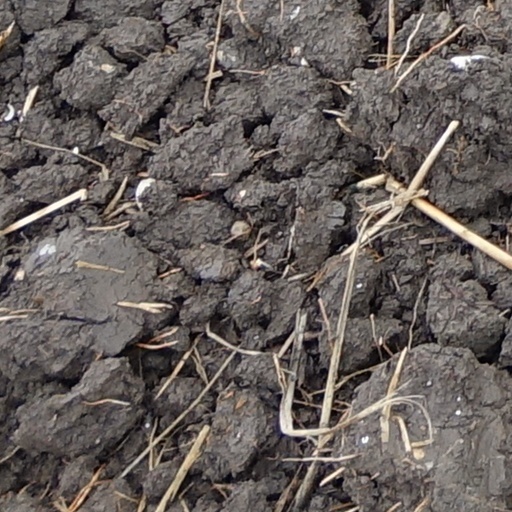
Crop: wheat